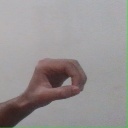
अक्षर: औ